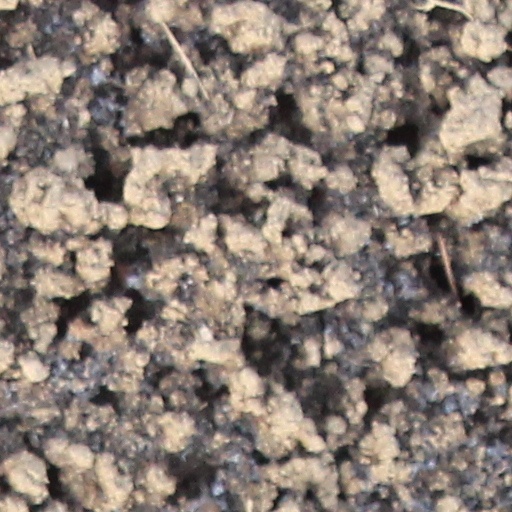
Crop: wheat